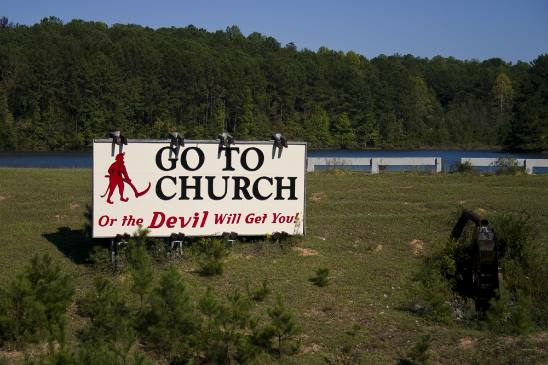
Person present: No